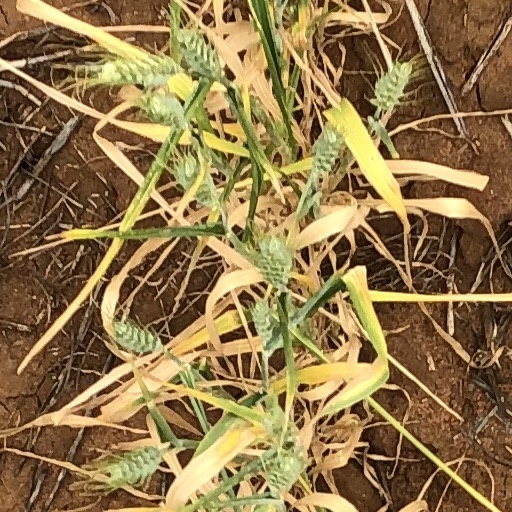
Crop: wheat